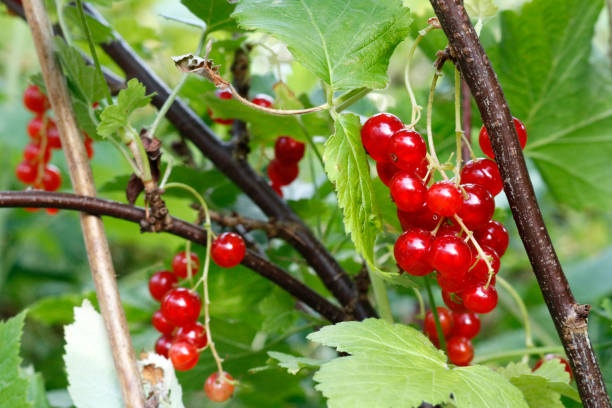
Label: redcurrant